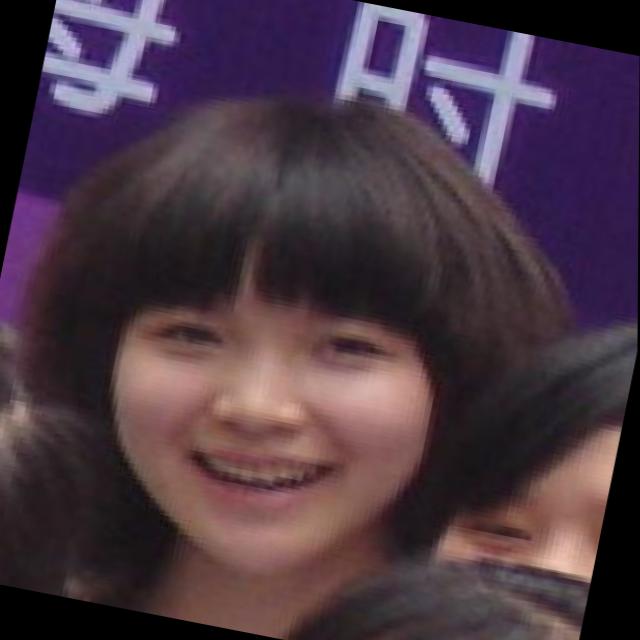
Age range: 13-20